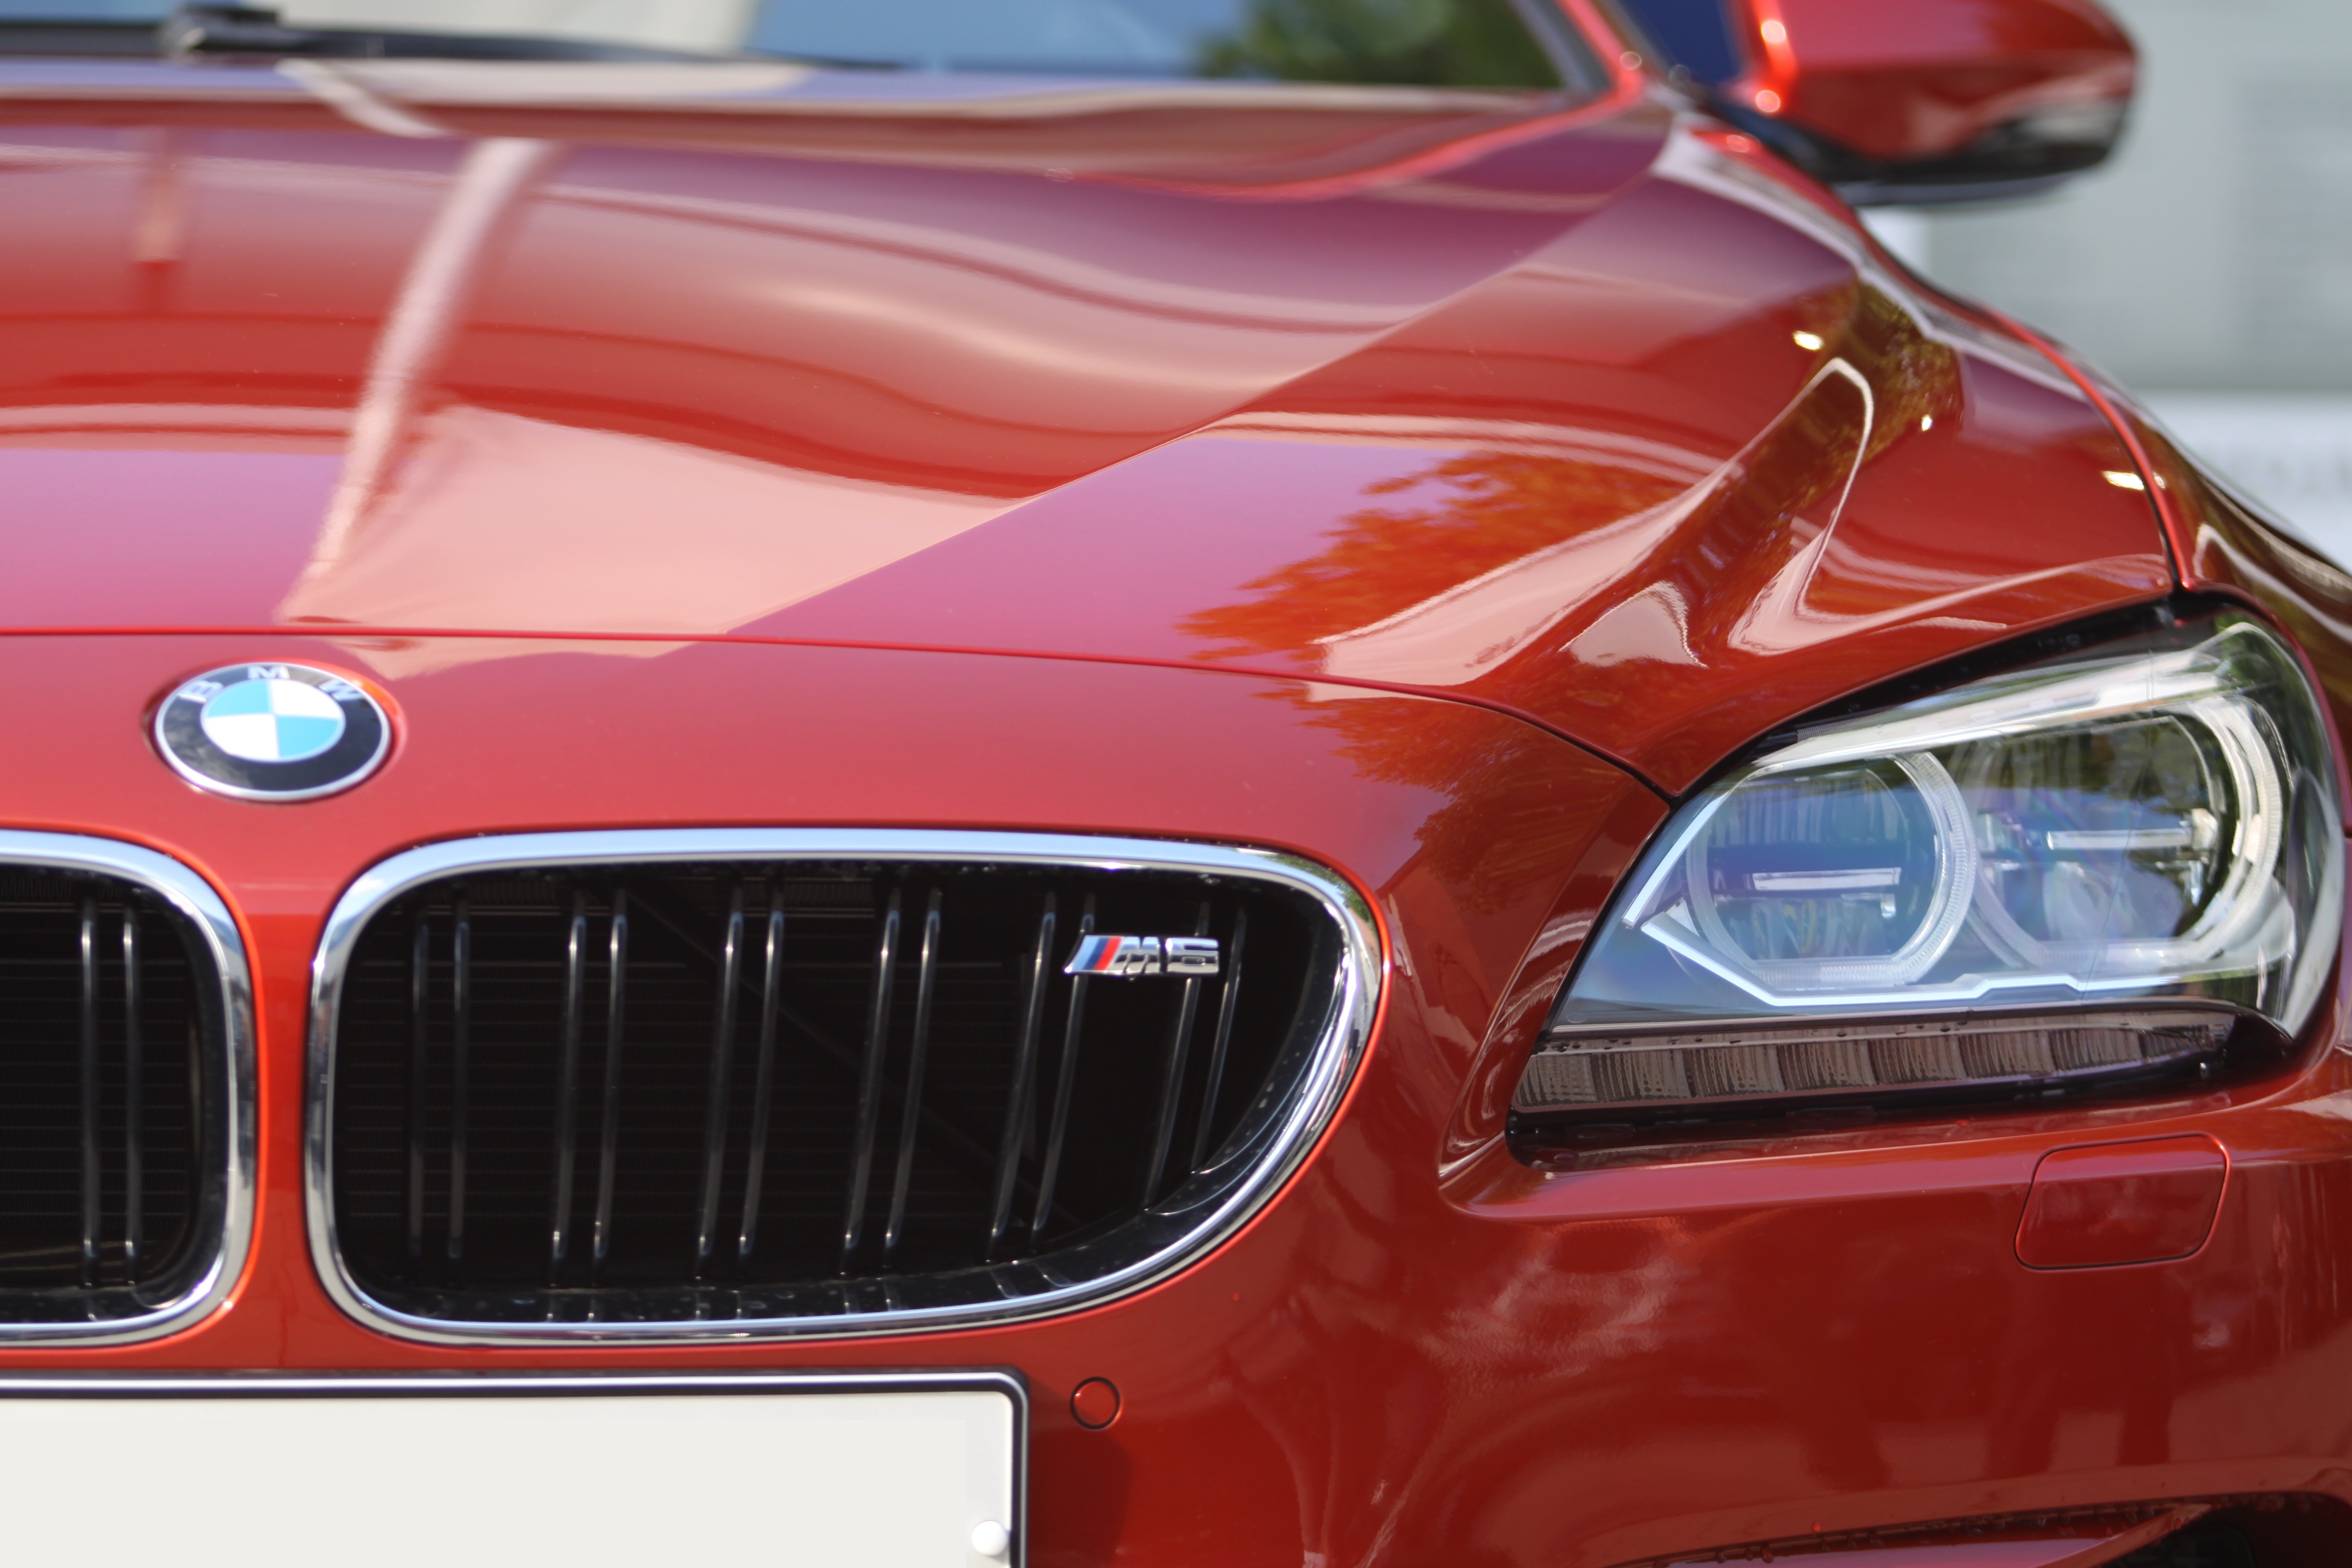
car, wheel, vehicle, auto, spotlight, sports car, bumper, supercar, sedan, bmw, convertible, coupe, auto show, m6, land vehicle, automobile make, automotive exterior, automotive design, luxury vehicle, executive car, sports sedan, personal luxury car, bmw m6